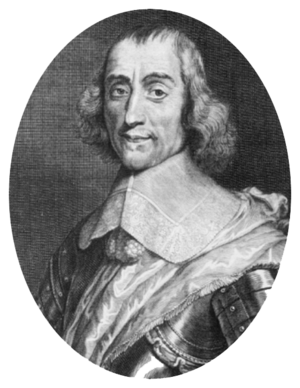
Abraham Fabert d’Esternay, né à Metz le 11 octobre 1599 et mort à Sedan le 17 mai 1662, est un homme de guerre français. Lieutenant général en 1650, il reçoit le bâton de maréchal de France en 1658. Il est aussi gouverneur de l’ancienne principauté de Sedan en 1642-1662, s’illustre pendant la guerre de Trente Ans et assiège Stenay en 1654.
La rue Fabert est une rue du 7ᵉ arrondissement de Paris.
Martincourt-sur-Meuse est une commune française située dans le département de la Meuse, en région Grand Est. L'histoire de la commune est profondément marquée par la Seconde Guerre mondiale et les violents combats de mai 1940 dont elle a été le théâtre.